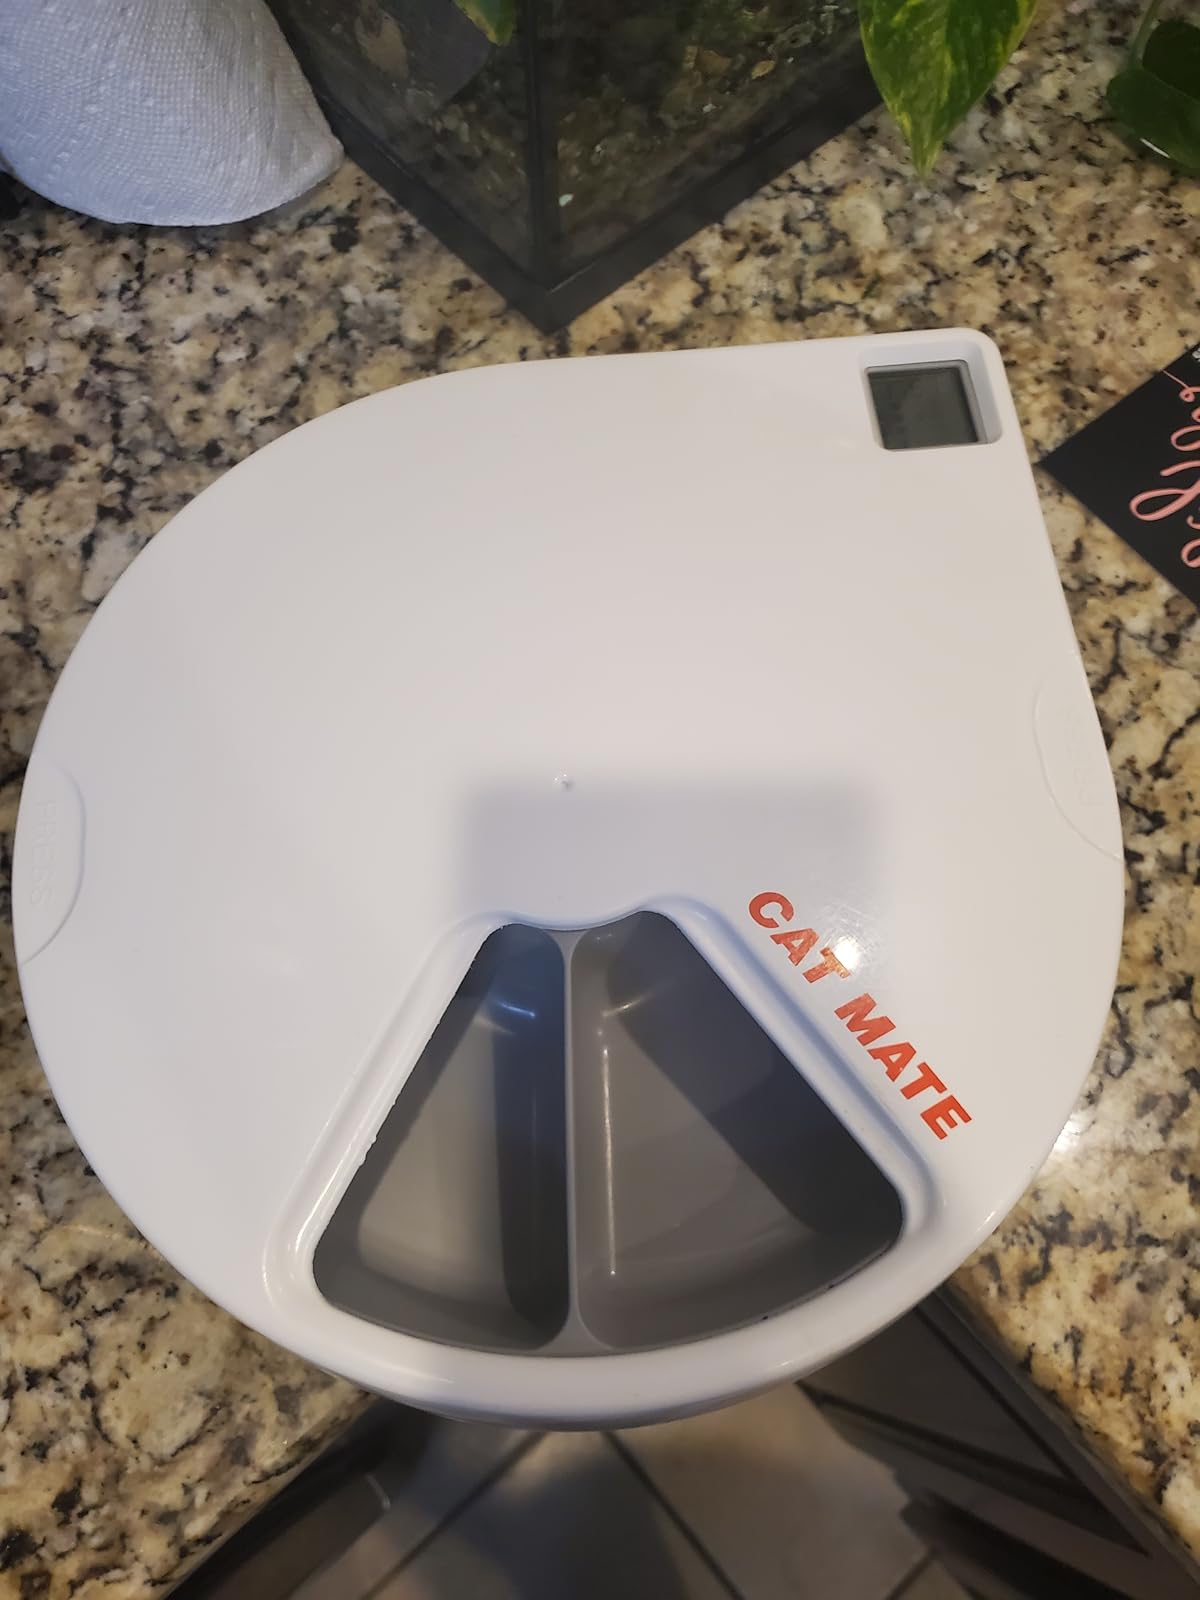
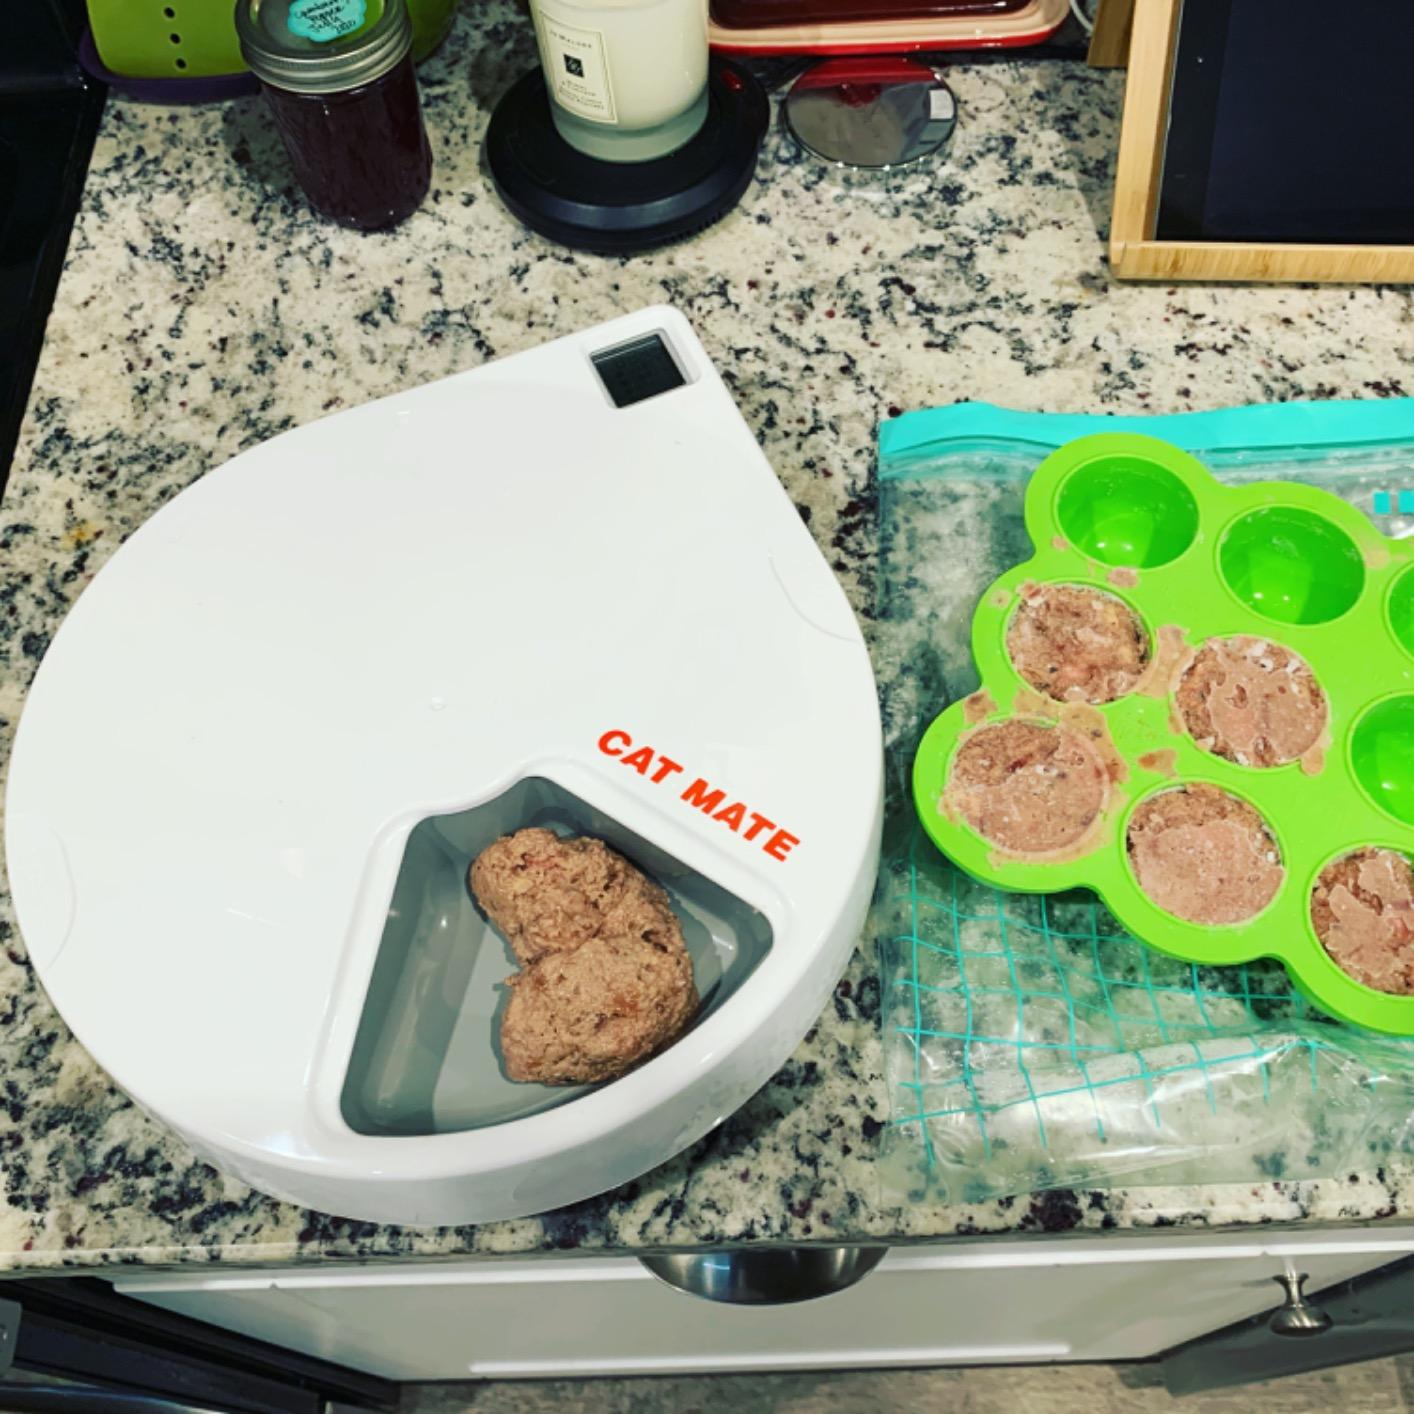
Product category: items_feeder
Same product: yes